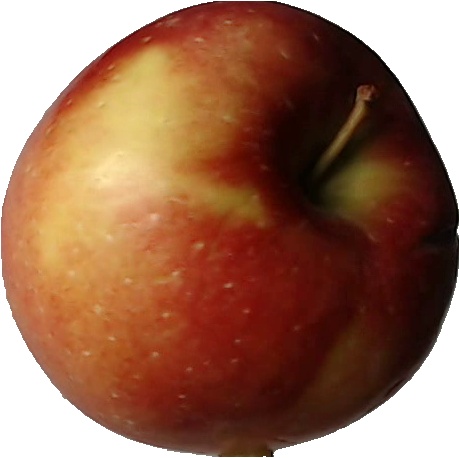
Label: apple_braeburn_1